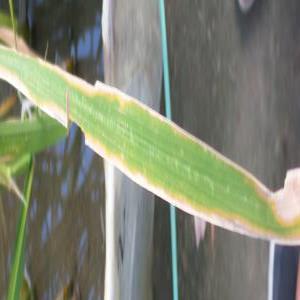
Nhãn: Bệnh Bạc lá (Bacterial leaf blight)